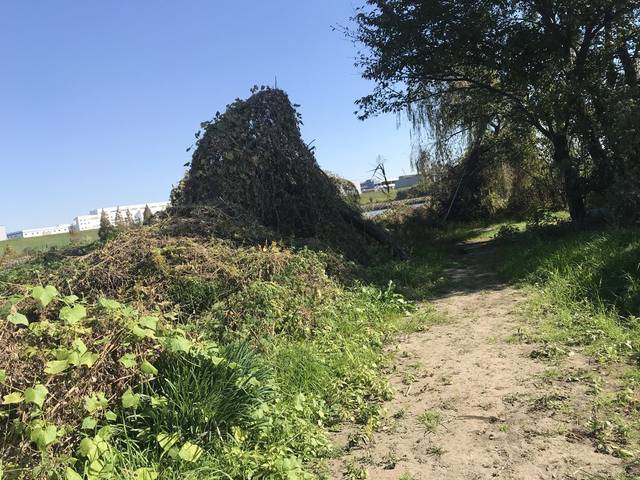
Region: Japan
Coordinates: 35.787, 139.736